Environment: real
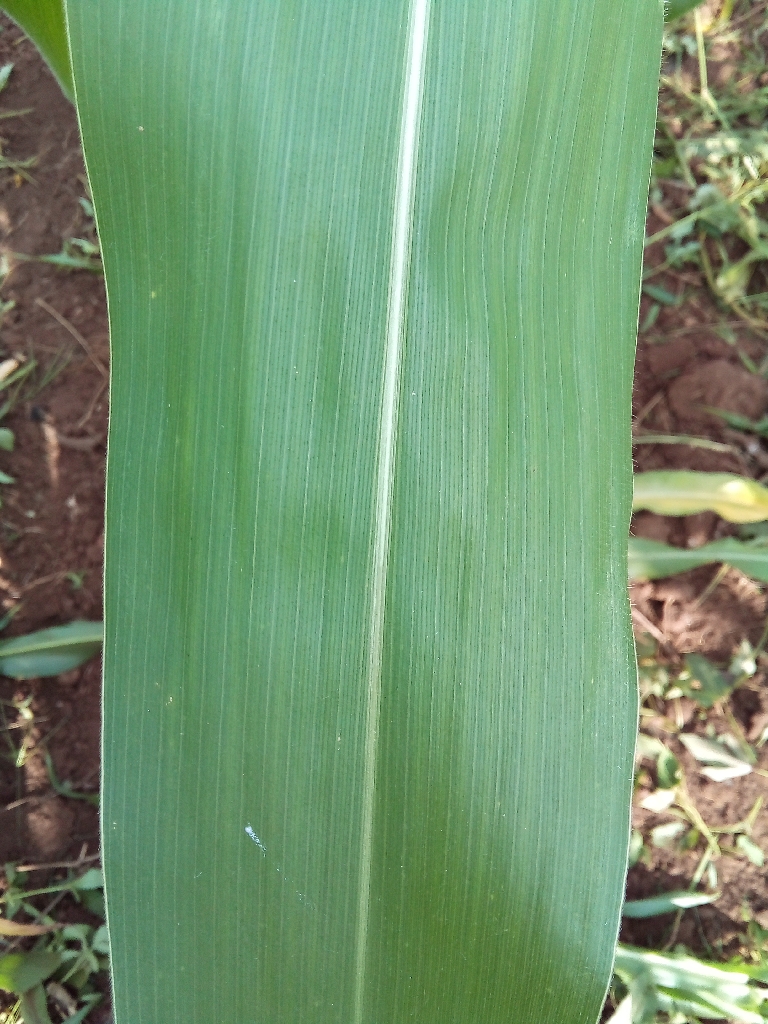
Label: healthy